Acqueville, Manche

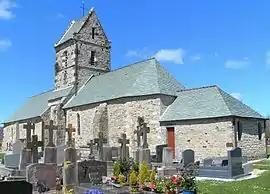
Church of Notre-Dame

Acqueville is a former commune in the Manche department in the Normandy region in northwestern France. On 1 January 2017, it was merged into the new commune La Hague.